Mesaieed

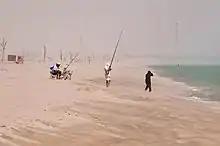
Fishing on Mesaieed beach in Qatar during a sandstorm

Tourism is confined to Mesaieed's desert areas, primarily to the immediate southeast of the city. Beach resorts on Mesaieed's coast are considered to be among Qatar's most important tourist areas. The main tourist resort is Sealine Beach Resort, which has a hotel, villas and water sports facilities.